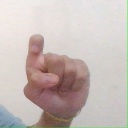
अक्षर: इ